Xue Er

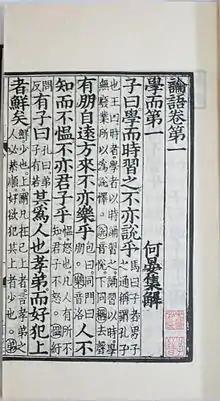
The Book Xue Er with commentaries by He Yan

Xué Ér is the first book of the Analects of Confucius. According to Zhu Xi, a Confucian philosopher in the 12th century, the book Xue Er is the base of moral improvement because it touches upon the basic principles of being a "gentleman" ("jūnzǐ").